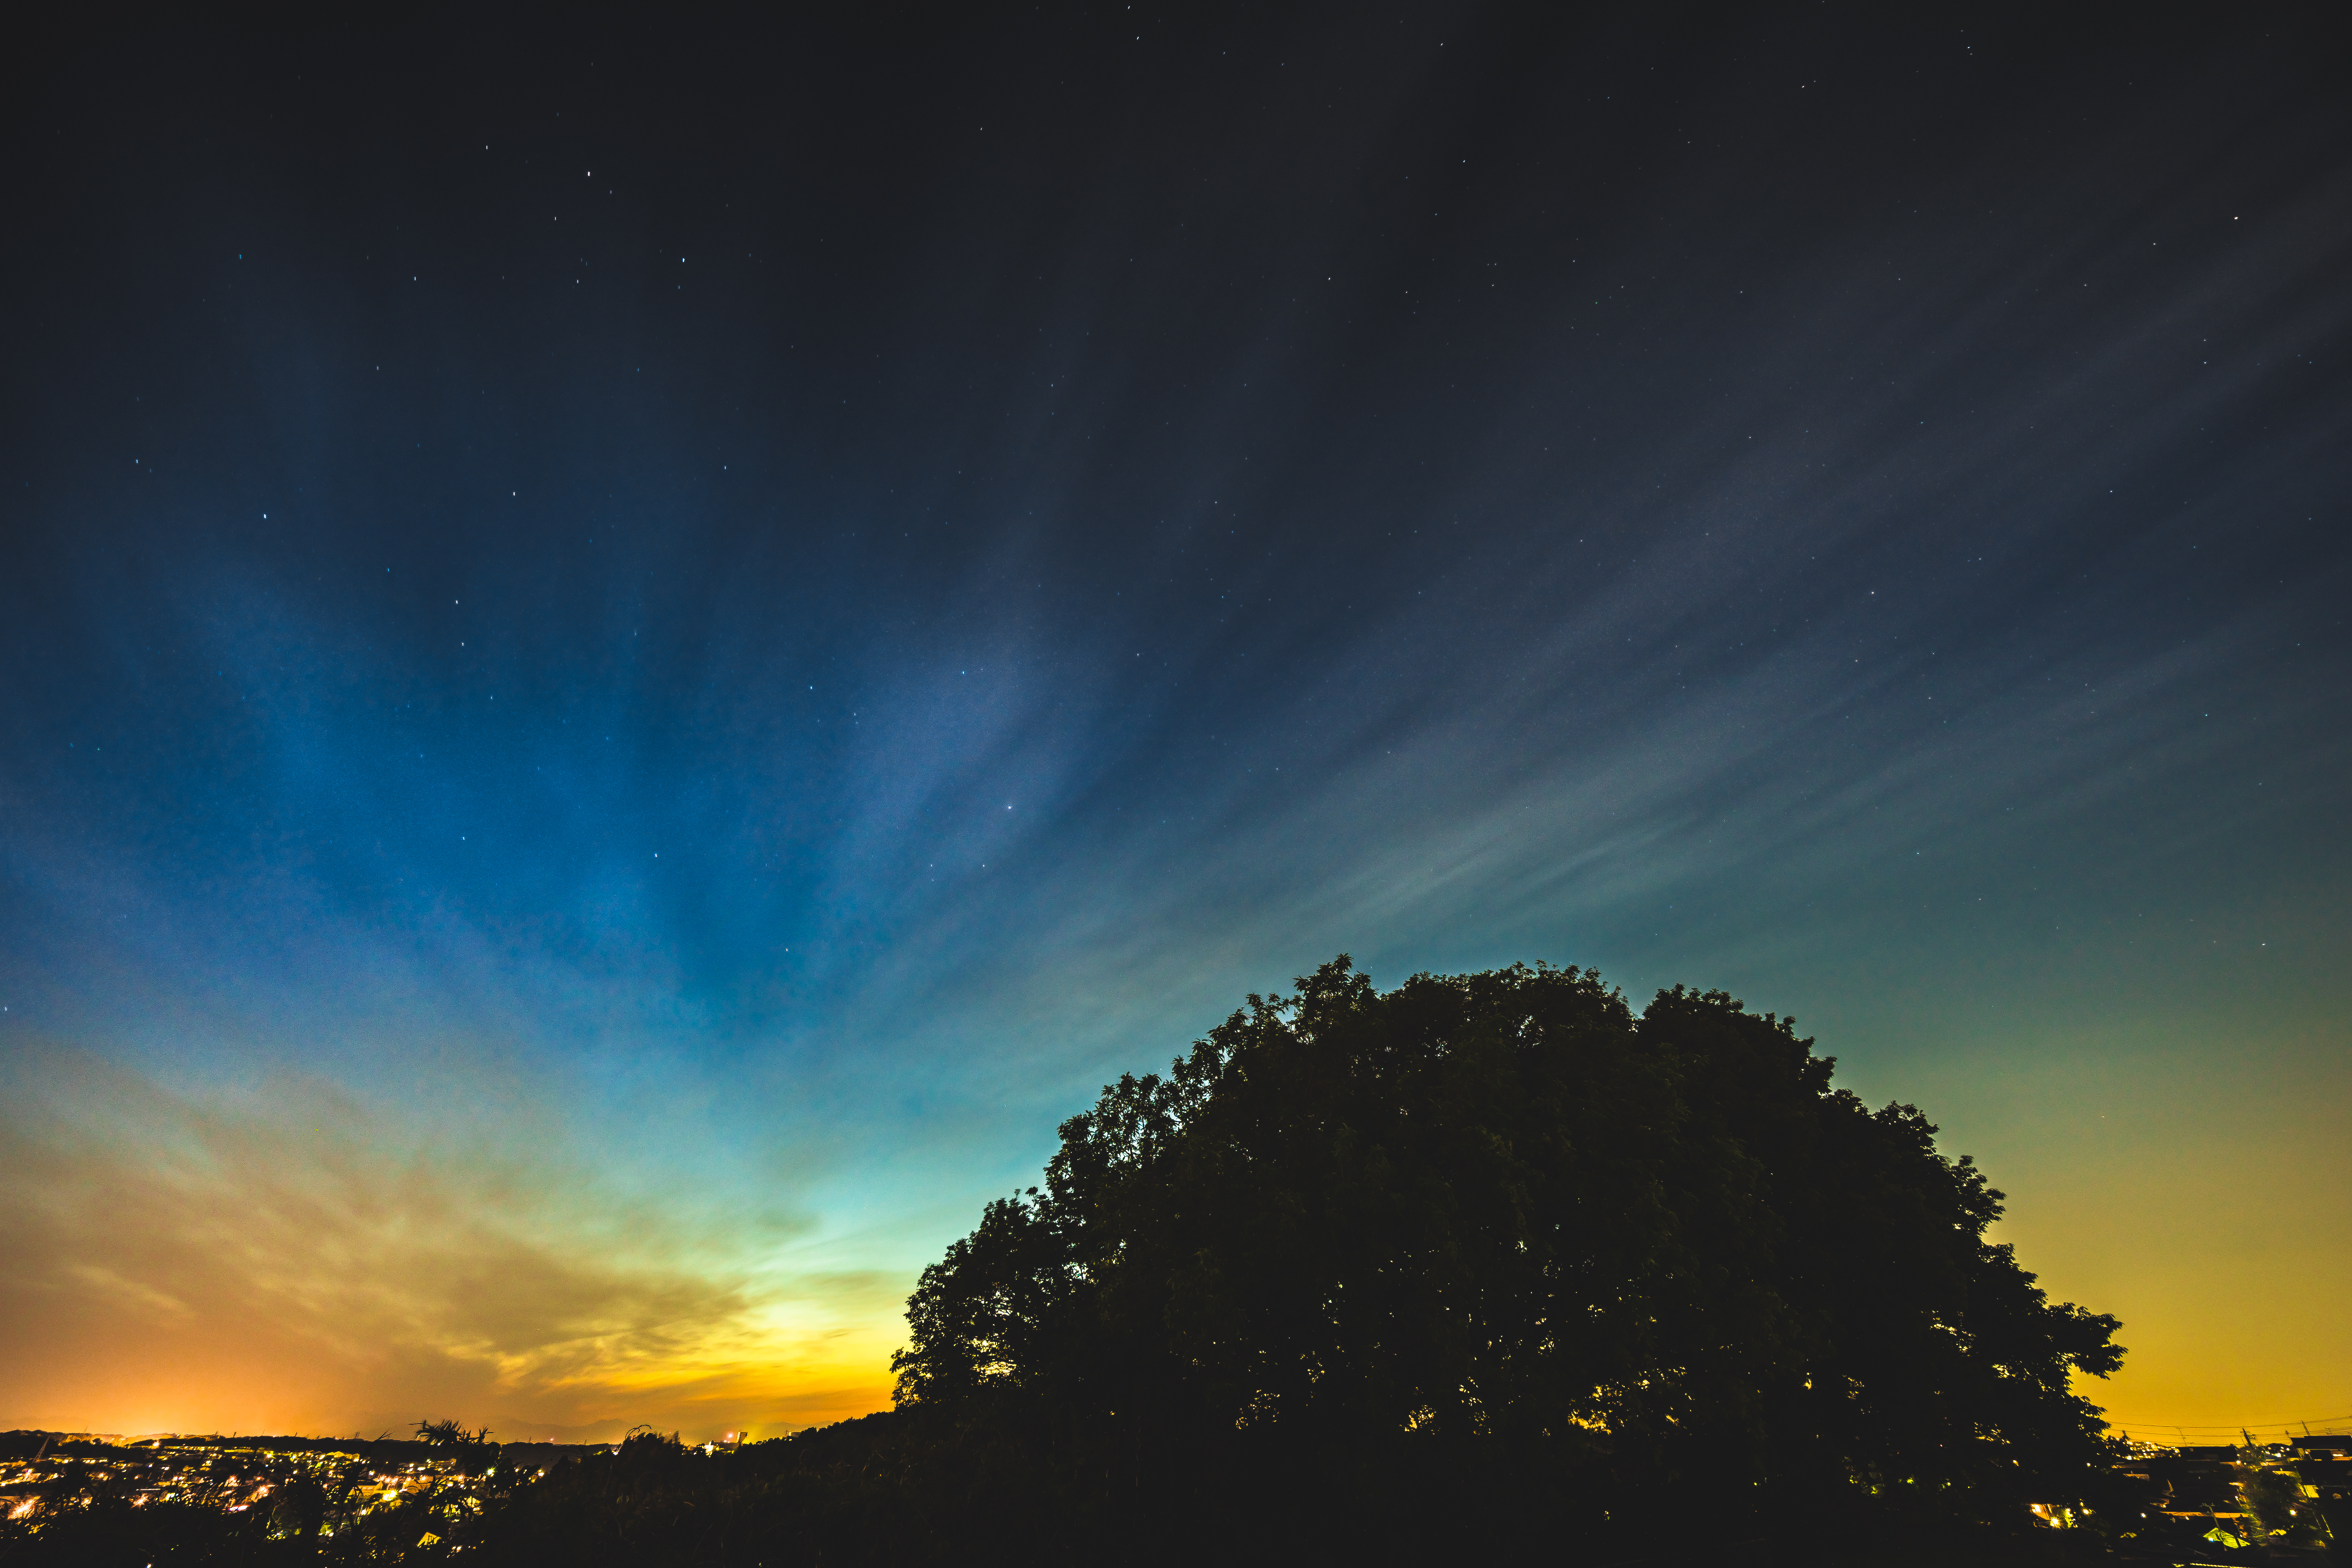
horizon, light, cloud, sky, sunrise, sunset, night, sunlight, morning, dawn, atmosphere, dusk, evening, darkness, japan, aurora, cool image, longexposure, le, yokohama, magichour, ilce7m2, fe1635mmf4zaoss, blueandgold, inarimaekofun, acienttomb, afterglow, astronomical object, meteorological phenomenon